Sky position (RA, Dec in degrees): 174.0, 8.305
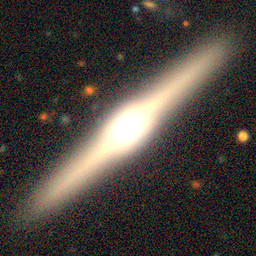
Galaxy morphology: Edge-on Galaxies with Bulge